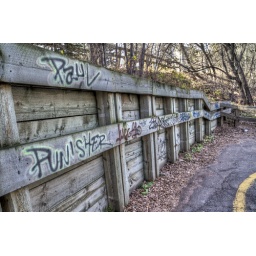
Some writings on the wall of the trail in the river valley in Edmonton, Alberta.